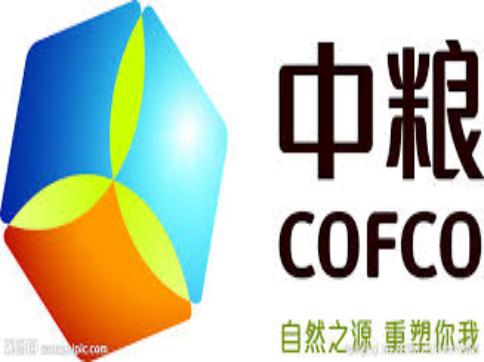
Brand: cofco
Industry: Others